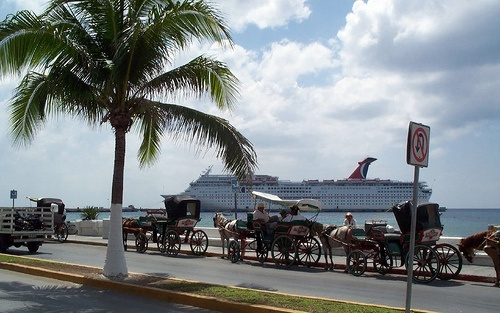
Three horse drawn carriages sitting along the side of a cruise ship port road.
A view of some people by the beach in the daytime.
The horse drawn buggies go down the road overlooked by the ocean and cruise ship.
A group of carriages is shown on the side of the road.
A line of horse drawn carriages riding next to the ocean and a cruise ship.